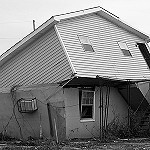
Label: B & W